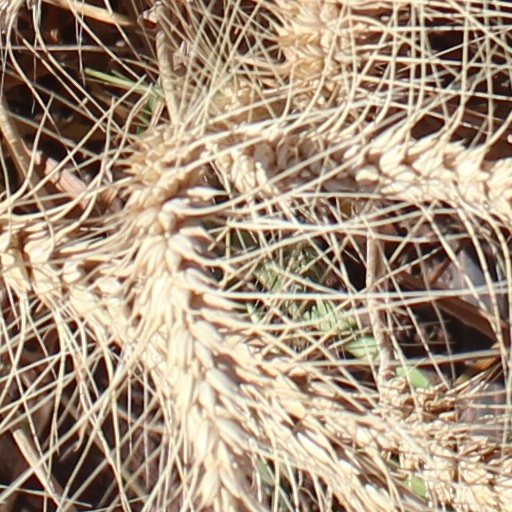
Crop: wheat